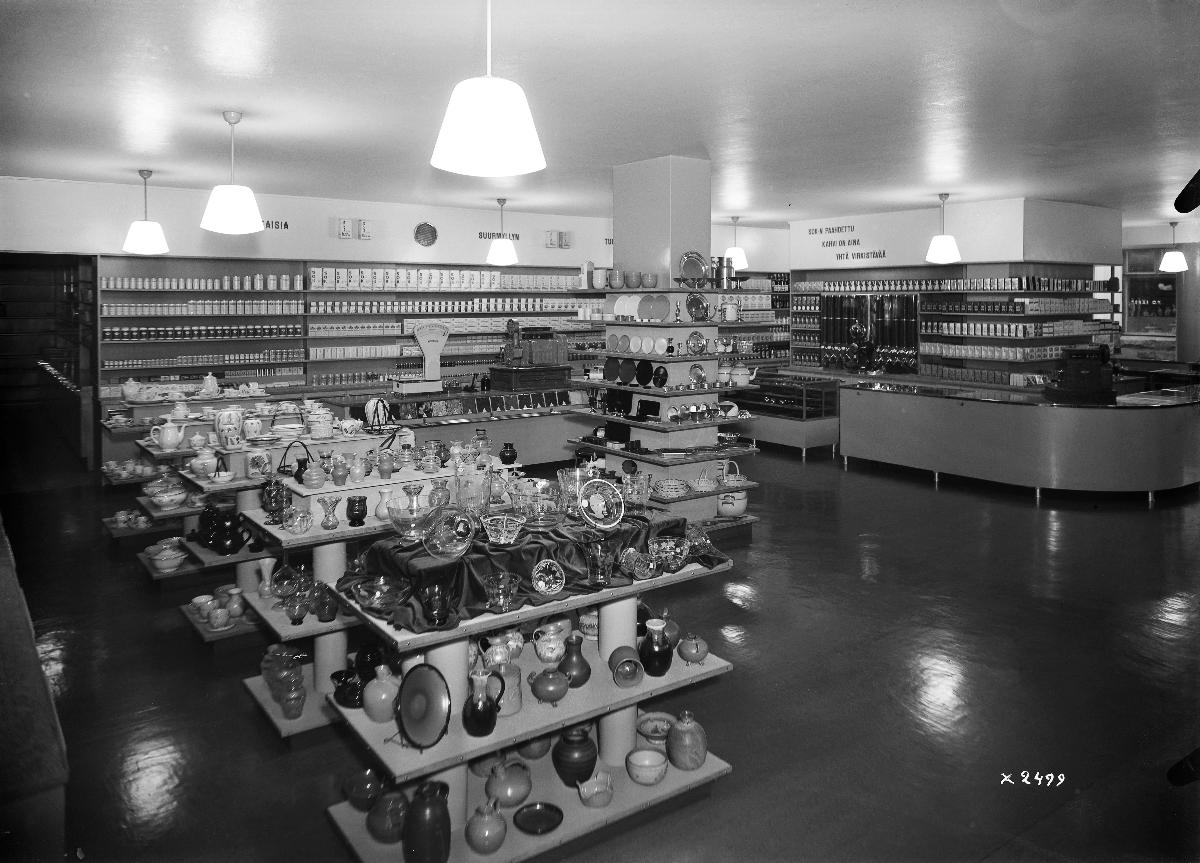
Osuusliike Arinan uuden liiketalon myymäläosasto
Arina cooperative store's new sales department
sisällön kuvaus: Osuusliike Arinan uuden liiketalon myymäläosasto Oulussa vuonna 1939. content description: Arina cooperative store's new sales department in Oulu, Finland, in 1939.
Vuosi: 1939
Paikka: Suomi, Pohjois-Pohjanmaa, Oulu
Aiheet: sisäkuva; liikerakennukset; tavaratalot; tarjoiluastiat; kahvi; business buildings; department stores; coffee; affärsbyggnader; varuhus; kaffe